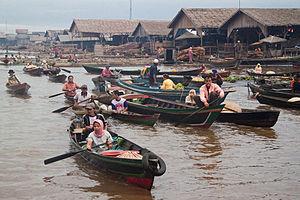
Un marché flottant est un marché où les marchandises sont vendues depuis un bateau. Trouvant leurs origines dans des temps et lieux où le transport maritime jouait un grand rôle dans la vie quotidienne, la plupart de ces marchés sont aujourd'hui essentiellement des attractions touristiques surtout situées en Thaïlande, Indonésie ou Viêt Nam.